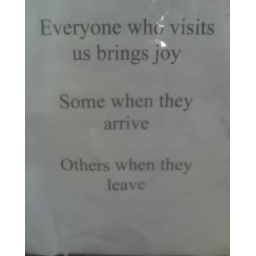
spotted on a door at my grandma's nursing home in tacoma